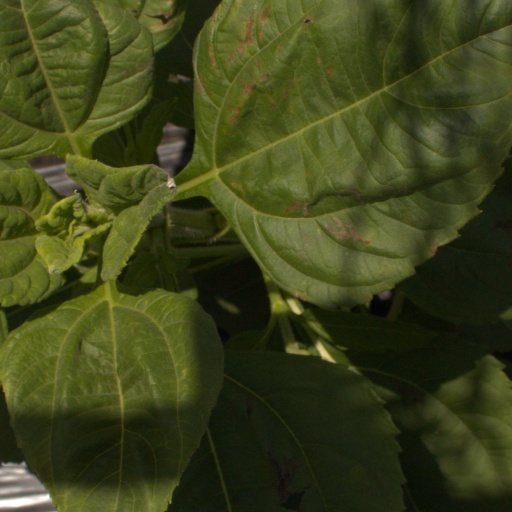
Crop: Jerusalem artichoke